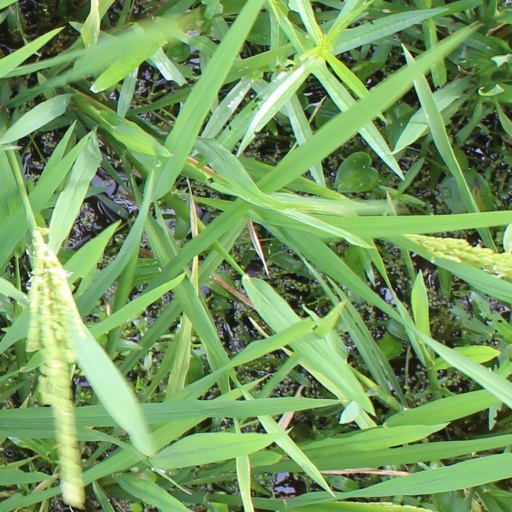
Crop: rice